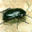
Label: cockroach